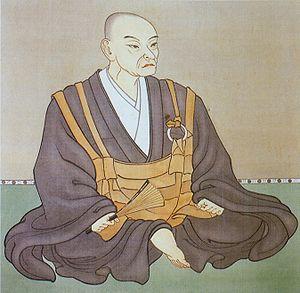
Hōjō Sōun fut le premier chef du clan Go-Hōjō, l'une des grandes puissances durant la période Sengoku au Japon. Né « Ise Moritoki », il était à l'origine connu sous le nom de « Ise Shinkurō », samouraï du clan Taira d'une famille peu puissante ou importante, il a combattu à sa manière, gagnant un territoire et changeant son nom pour le célèbre patronyme « Hōjō ».